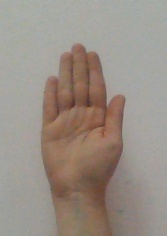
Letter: seen